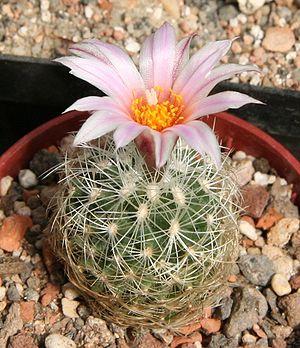
Turbinicarpus est un genre de cactus, on le trouve dans les régions du nord-est du Mexique, en particulier les états de San Luis Potosí, Guanajuato, Nuevo León, Querétaro, Hidalgo, Coahuila, Tamaulipas et de Zacatecas.